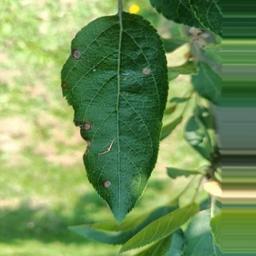
Label: Alternaria